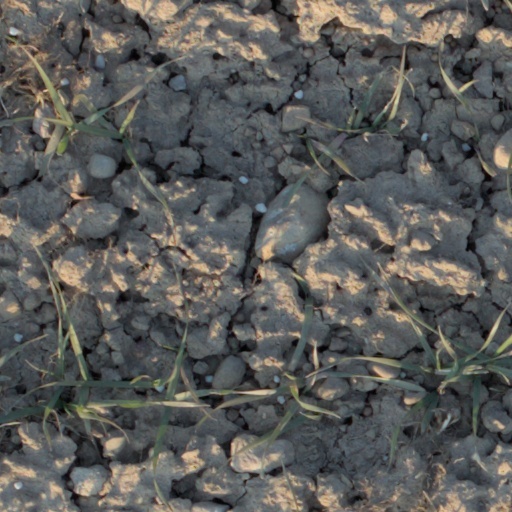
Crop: wheat